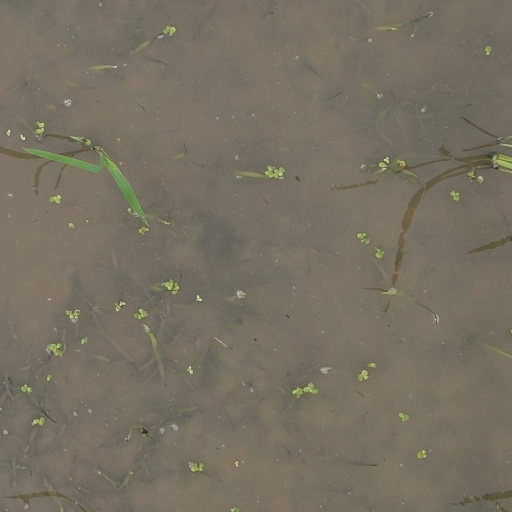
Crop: rice